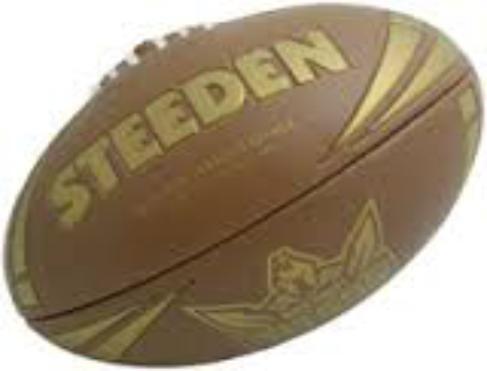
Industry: Sports